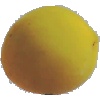
Label: Peach 2